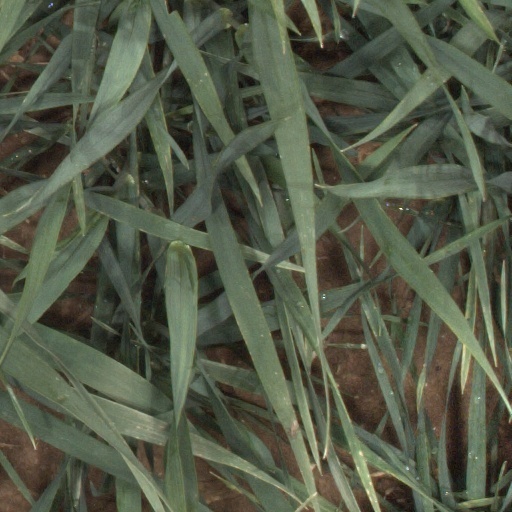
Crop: wheat